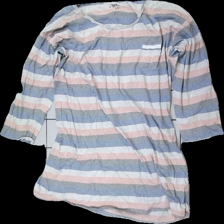
View: front
Type: Top
Category: Ladies
Brand: Not in the list
Brand text on label: tex
Colors: Blue, Grey, Pink, Multicolor
Material: 100% Cotton
Pattern: Striped
Cut: Regular
Size: XXL
Damage: crooked seams
Damage location: bottom right
Price range: <50
Recommended usage: Recycle
Description: striped top